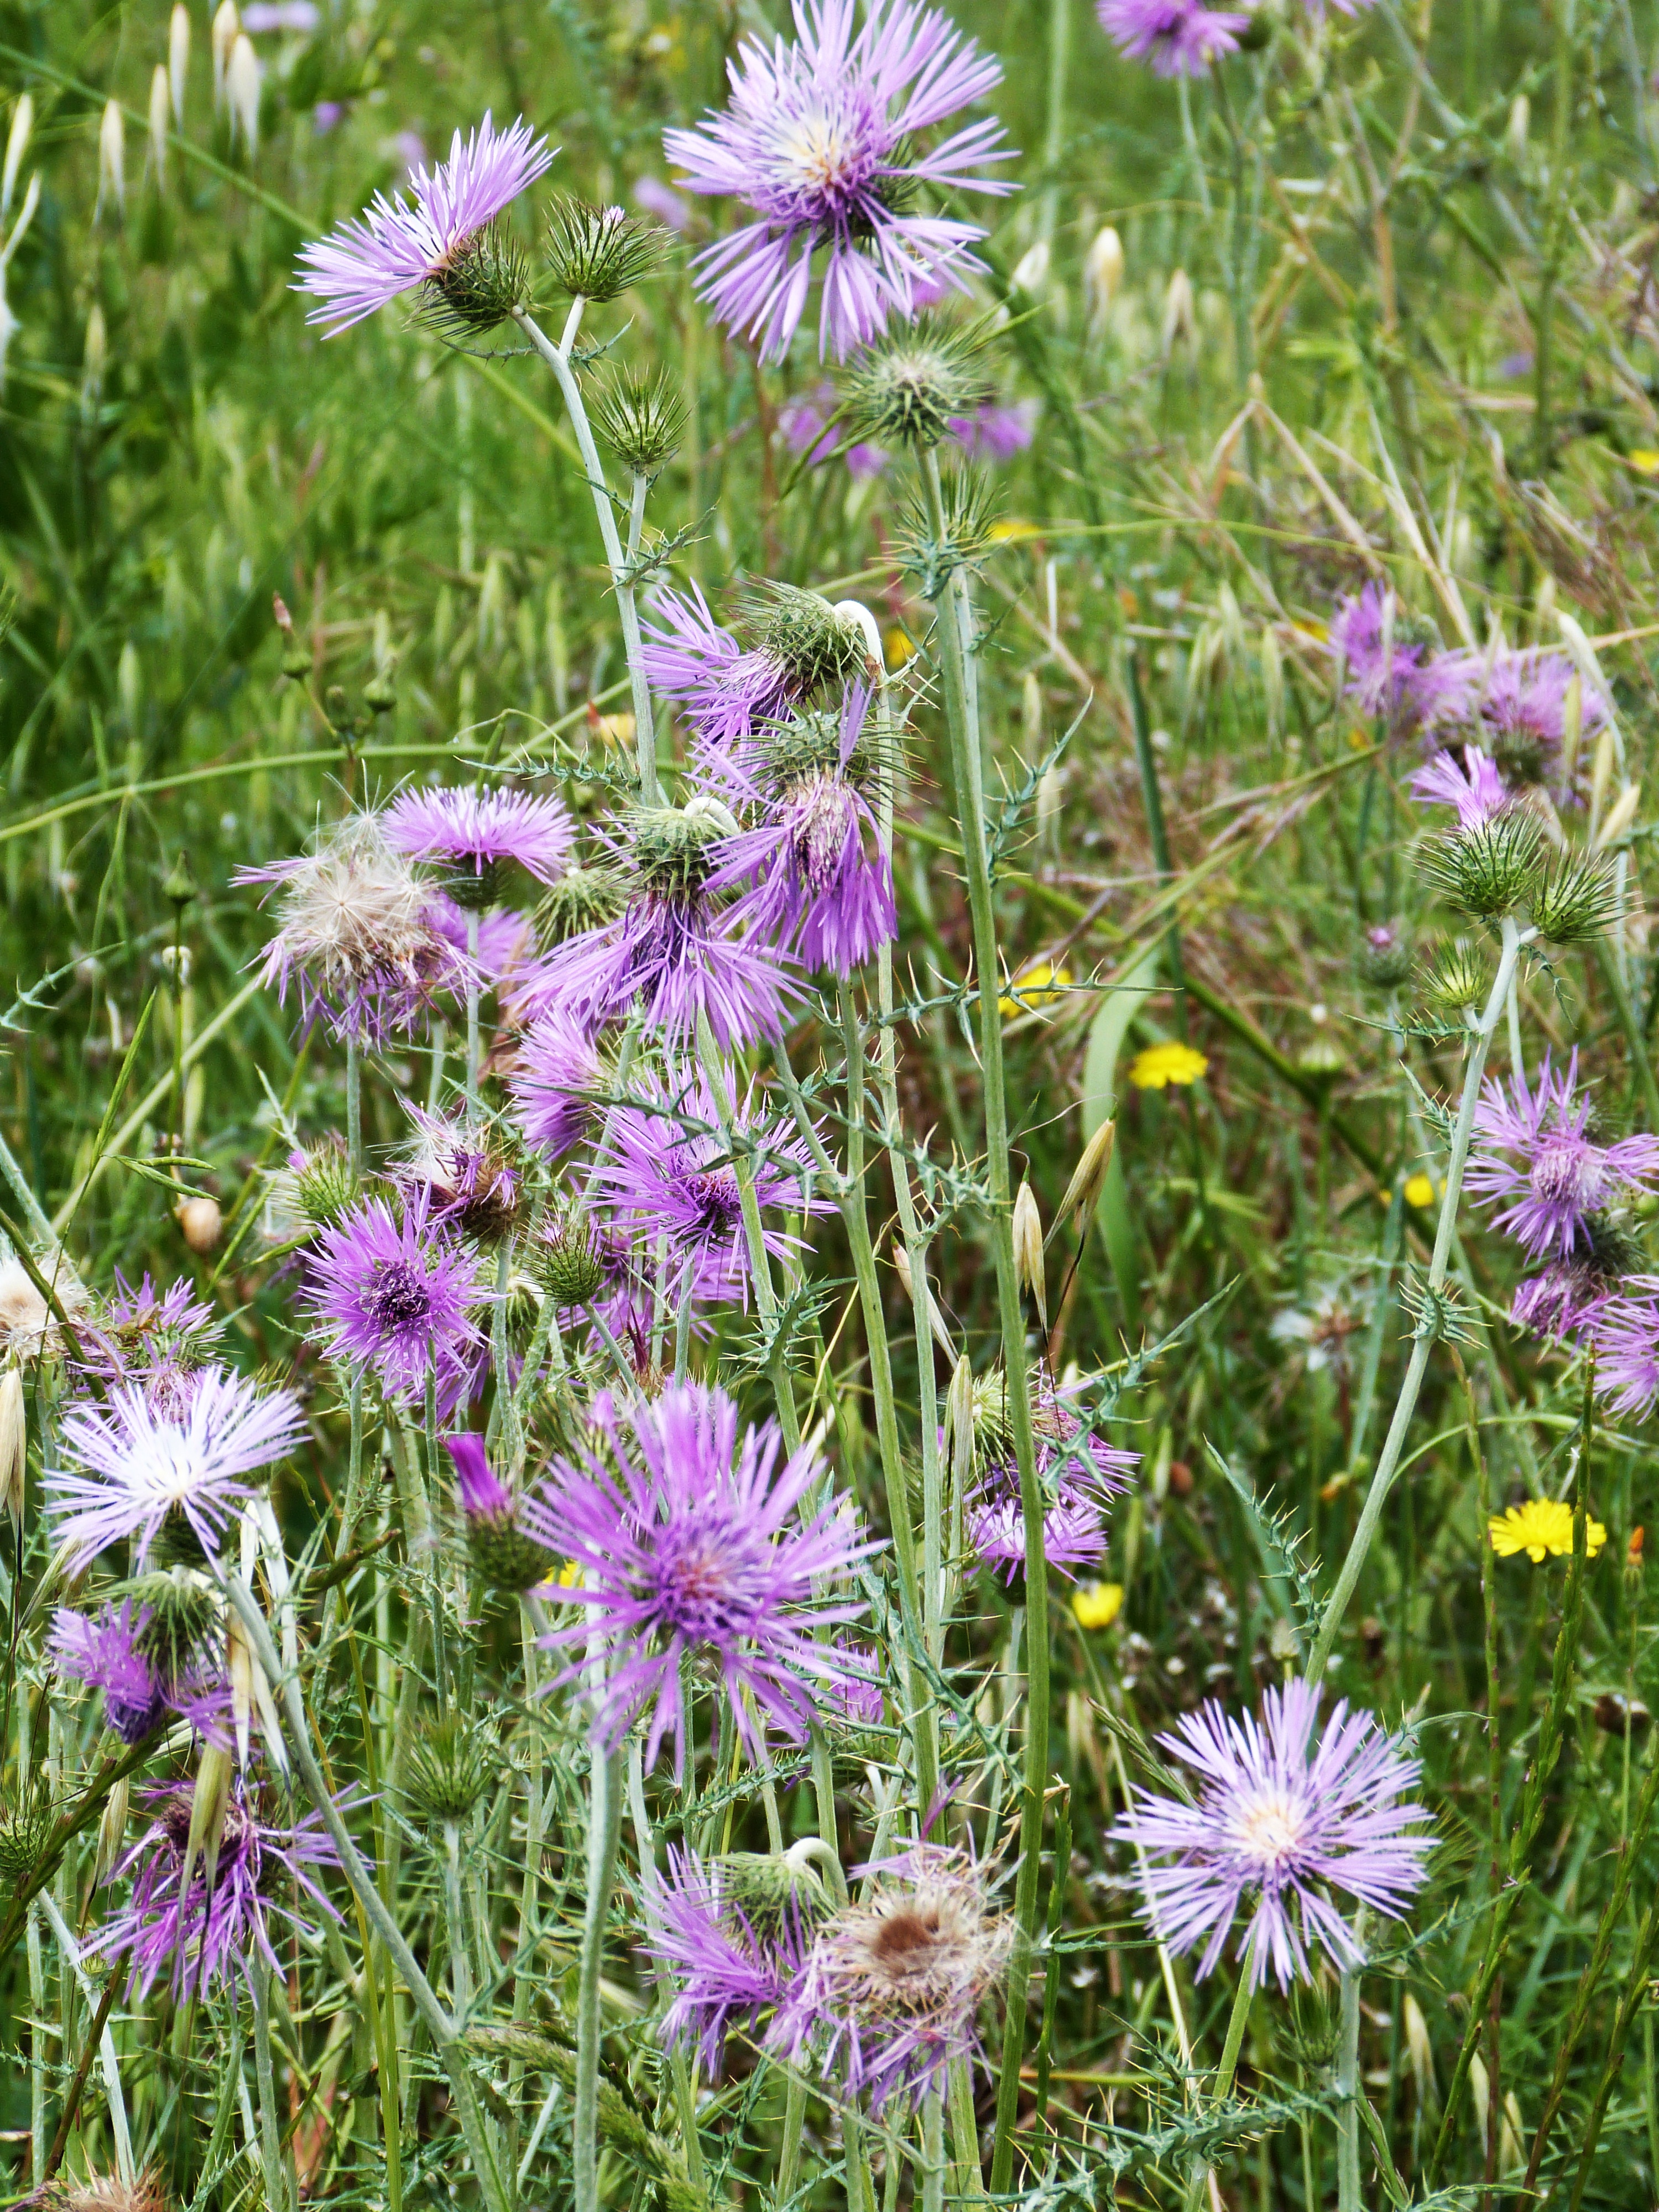
nature, grass, plant, field, meadow, prairie, flower, purple, wild, spring, herb, produce, botany, flora, wild flower, wildflower, flowers, aster, thistle, purple flower, flowering plant, wild herbs, daisy family, mallow, wild flora, silybum, annual plant, land plant, jasione montana